Tiny Bonham

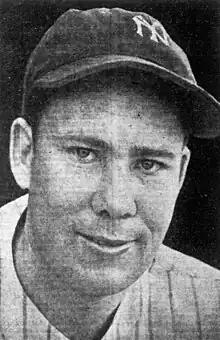
Bonham, circa 1943

Ernest Edward "Tiny" Bonham (August 16, 1913 – September 15, 1949) was an American professional baseball pitcher in Major League Baseball (MLB). From 1940 to 1949, he played for the New York Yankees (1940–1946) and Pittsburgh Pirates (1947–1949). Bonham, who batted and threw right-handed, won 21 games for the Yankees in 1942. He was born in Ione, California, and nicknamed "Tiny" because he was an imposing tall and weighed .